Machair (TV series)

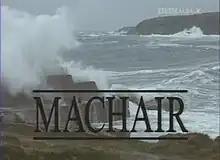
Opening title

Machair is a Scottish Gaelic television soap opera produced by Scottish Television Enterprises between 6 January 1993 and 6 April 1999.